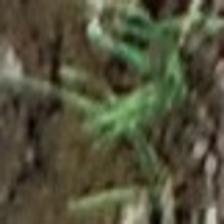
Label: clustered